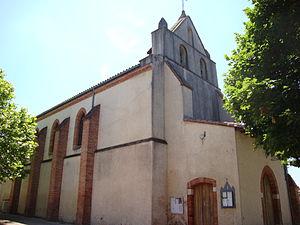
La Salvetat-Saint-Gilles (Haute-Garonne, France)
La liste des églises de la Haute-Garonne recense de manière exhaustive les églises situées dans le département français de la Haute-Garonne.
La Salvetat-Saint-Gilles est une commune française située dans le département de la Haute-Garonne en région Occitanie.